Rhodes

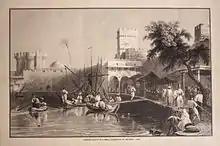
Rhodes in the 19th century

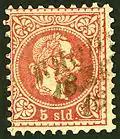
5 soldi Austrian Levant stamp cancelled in brown "RHODUS".

In 1306–1310, the Byzantine era of the island's history came to an end when the island was occupied by the Knights Hospitaller. Under the rule of the newly named "Knights of Rhodes", the city was rebuilt into a model of the European medieval ideal. Many of the city's famous monuments, including the Palace of the Grand Master, were built during this period.